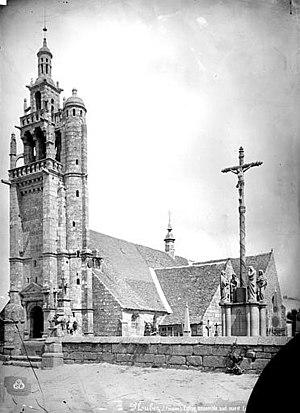
L'église Saint-Pierre de Ploubezre, photographiée par Séraphin-Médéric Mieusement. This building is classé au titre des Monuments Historiques. It is indexed in the Base Mérimée, a database of architectural heritage maintained by the French Ministry of Culture,
La liste des églises des Côtes-d'Armor recense de la manière la plus complète possible les églises, cathédrales et basiliques situées dans le département français des Côtes-d'Armor.
Ploubezre est une commune française située dans le département des Côtes-d'Armor, en région Bretagne.
Cet article recense une partie des monuments historiques des Côtes-d'Armor, en France.